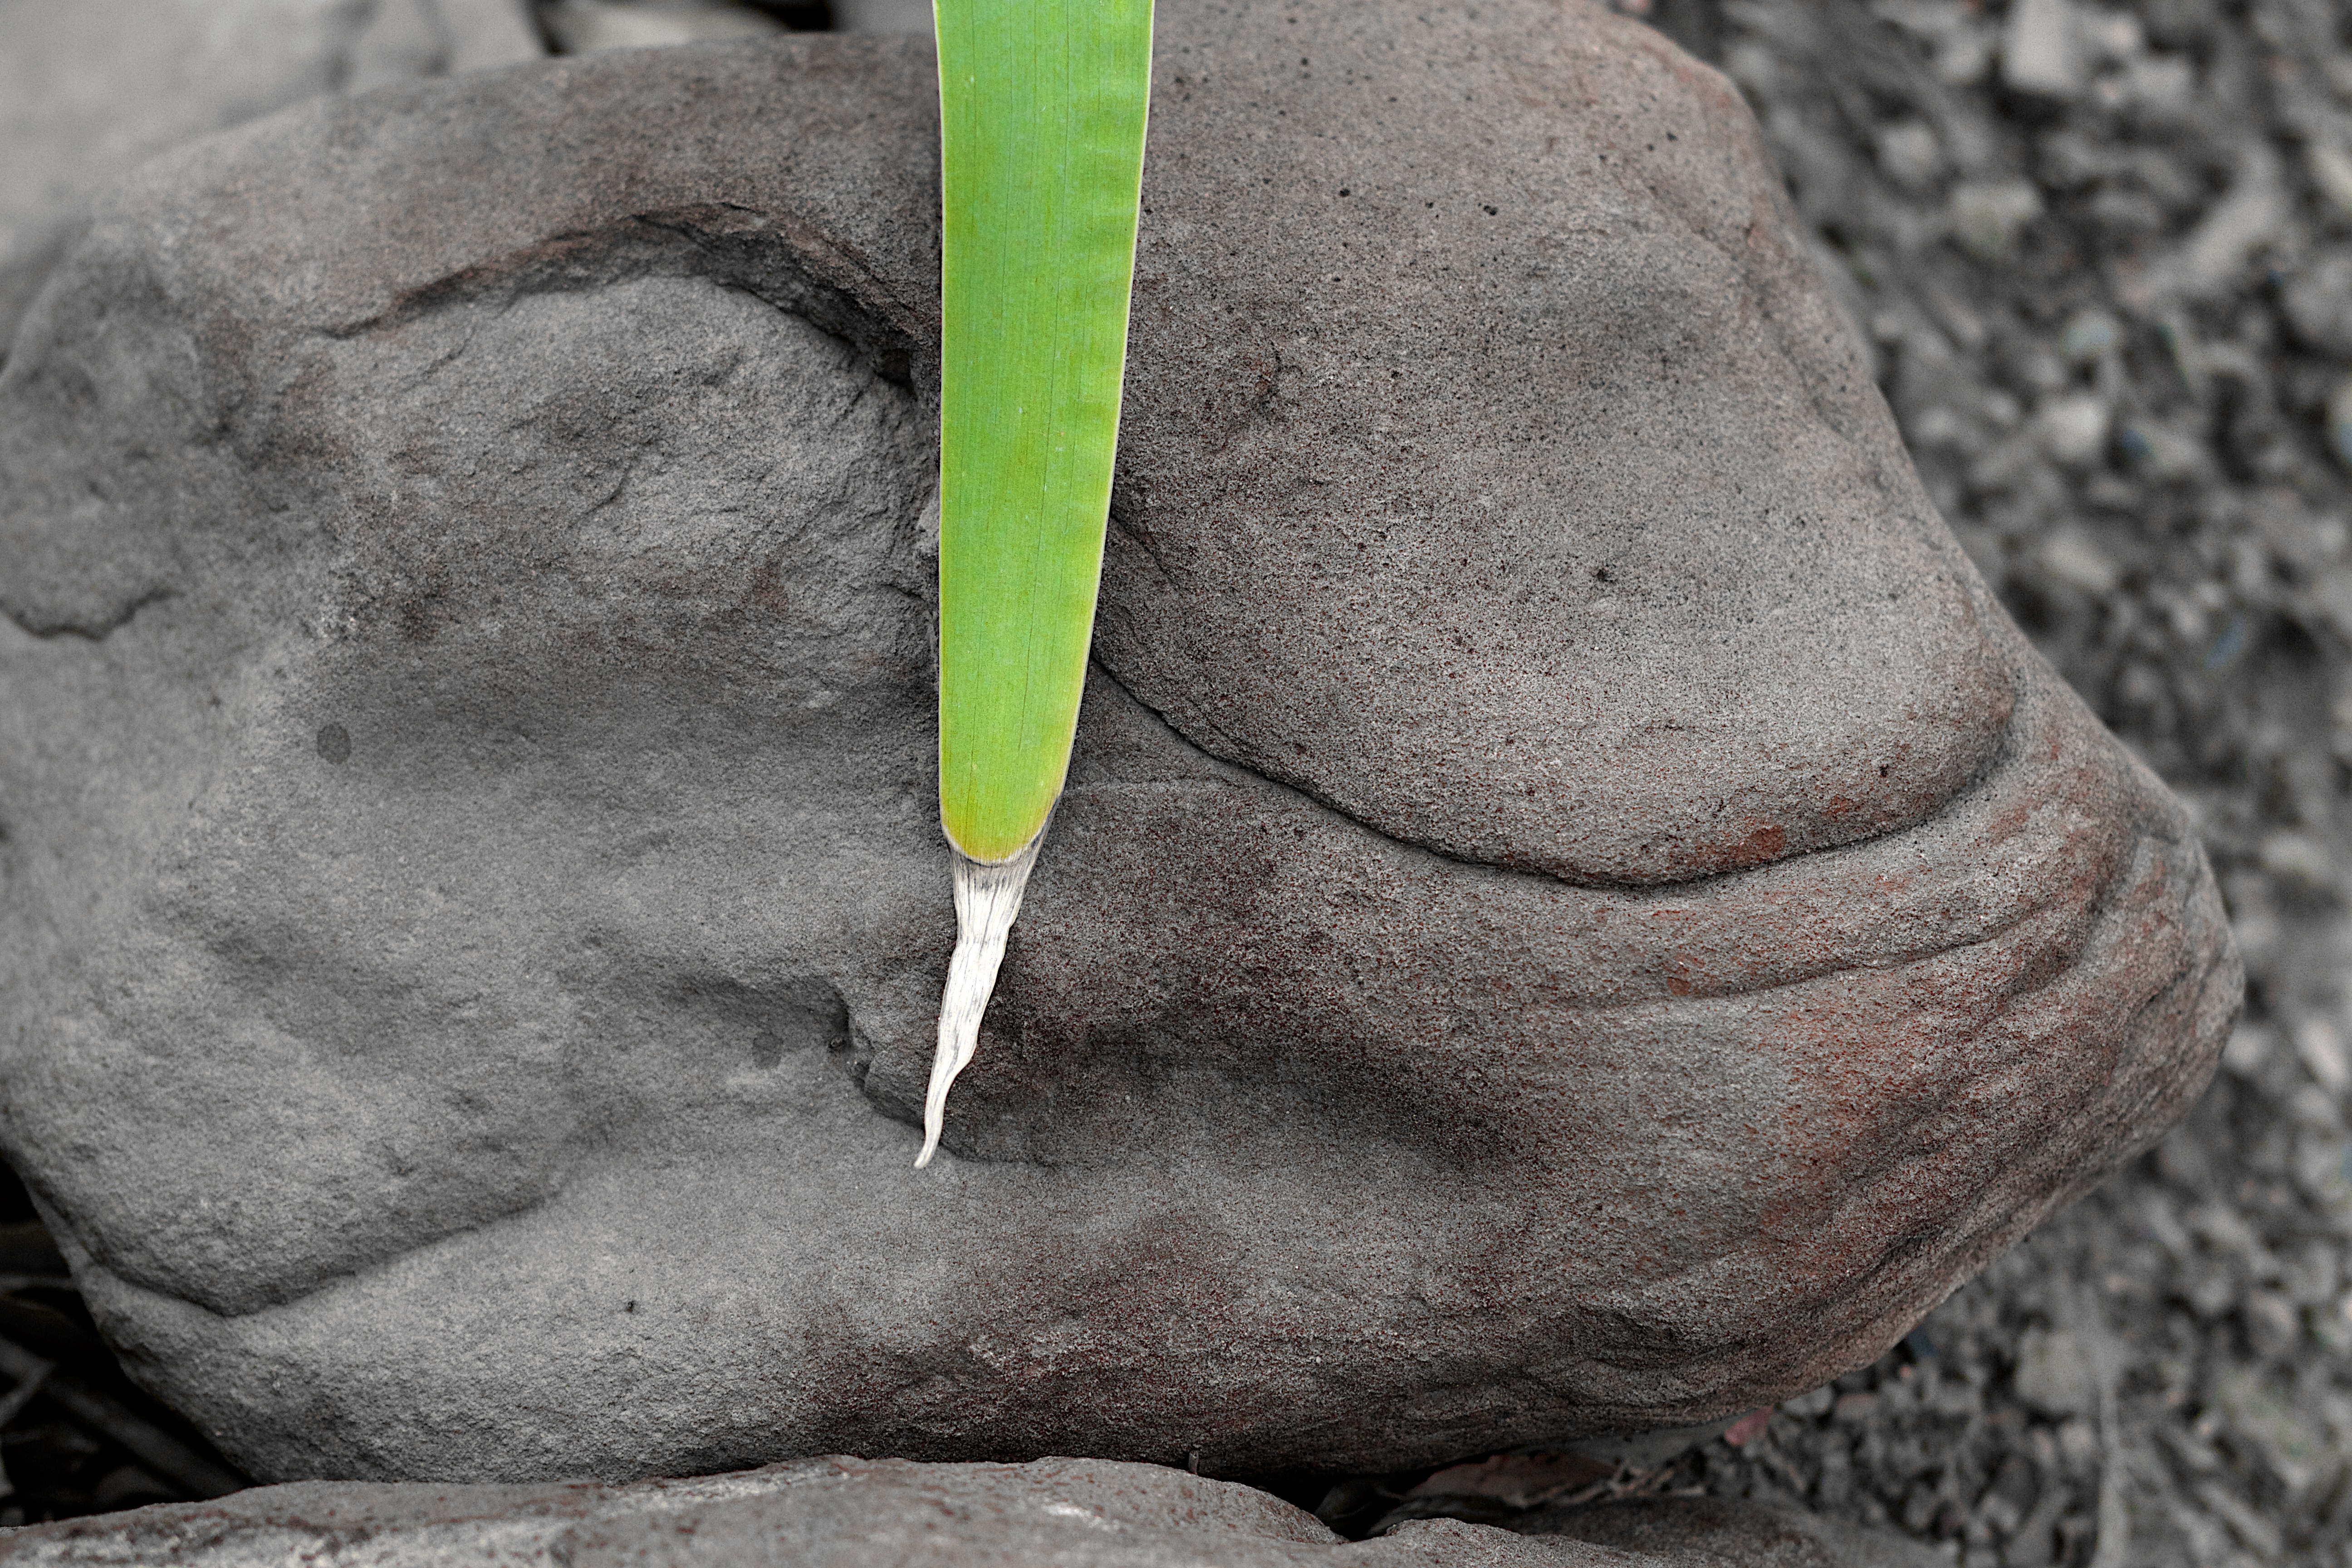
hand, rock, wood, leaf, green, soil, close up, sculpture, 2014365